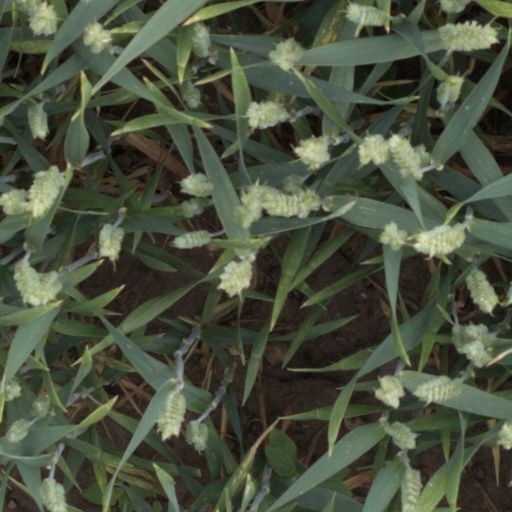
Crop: wheat